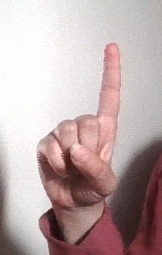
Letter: bb